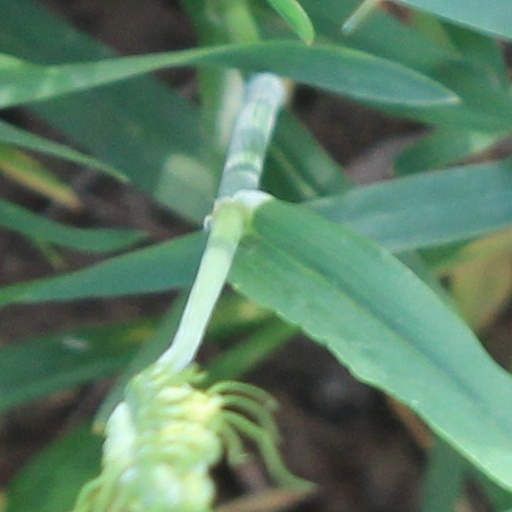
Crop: wheat